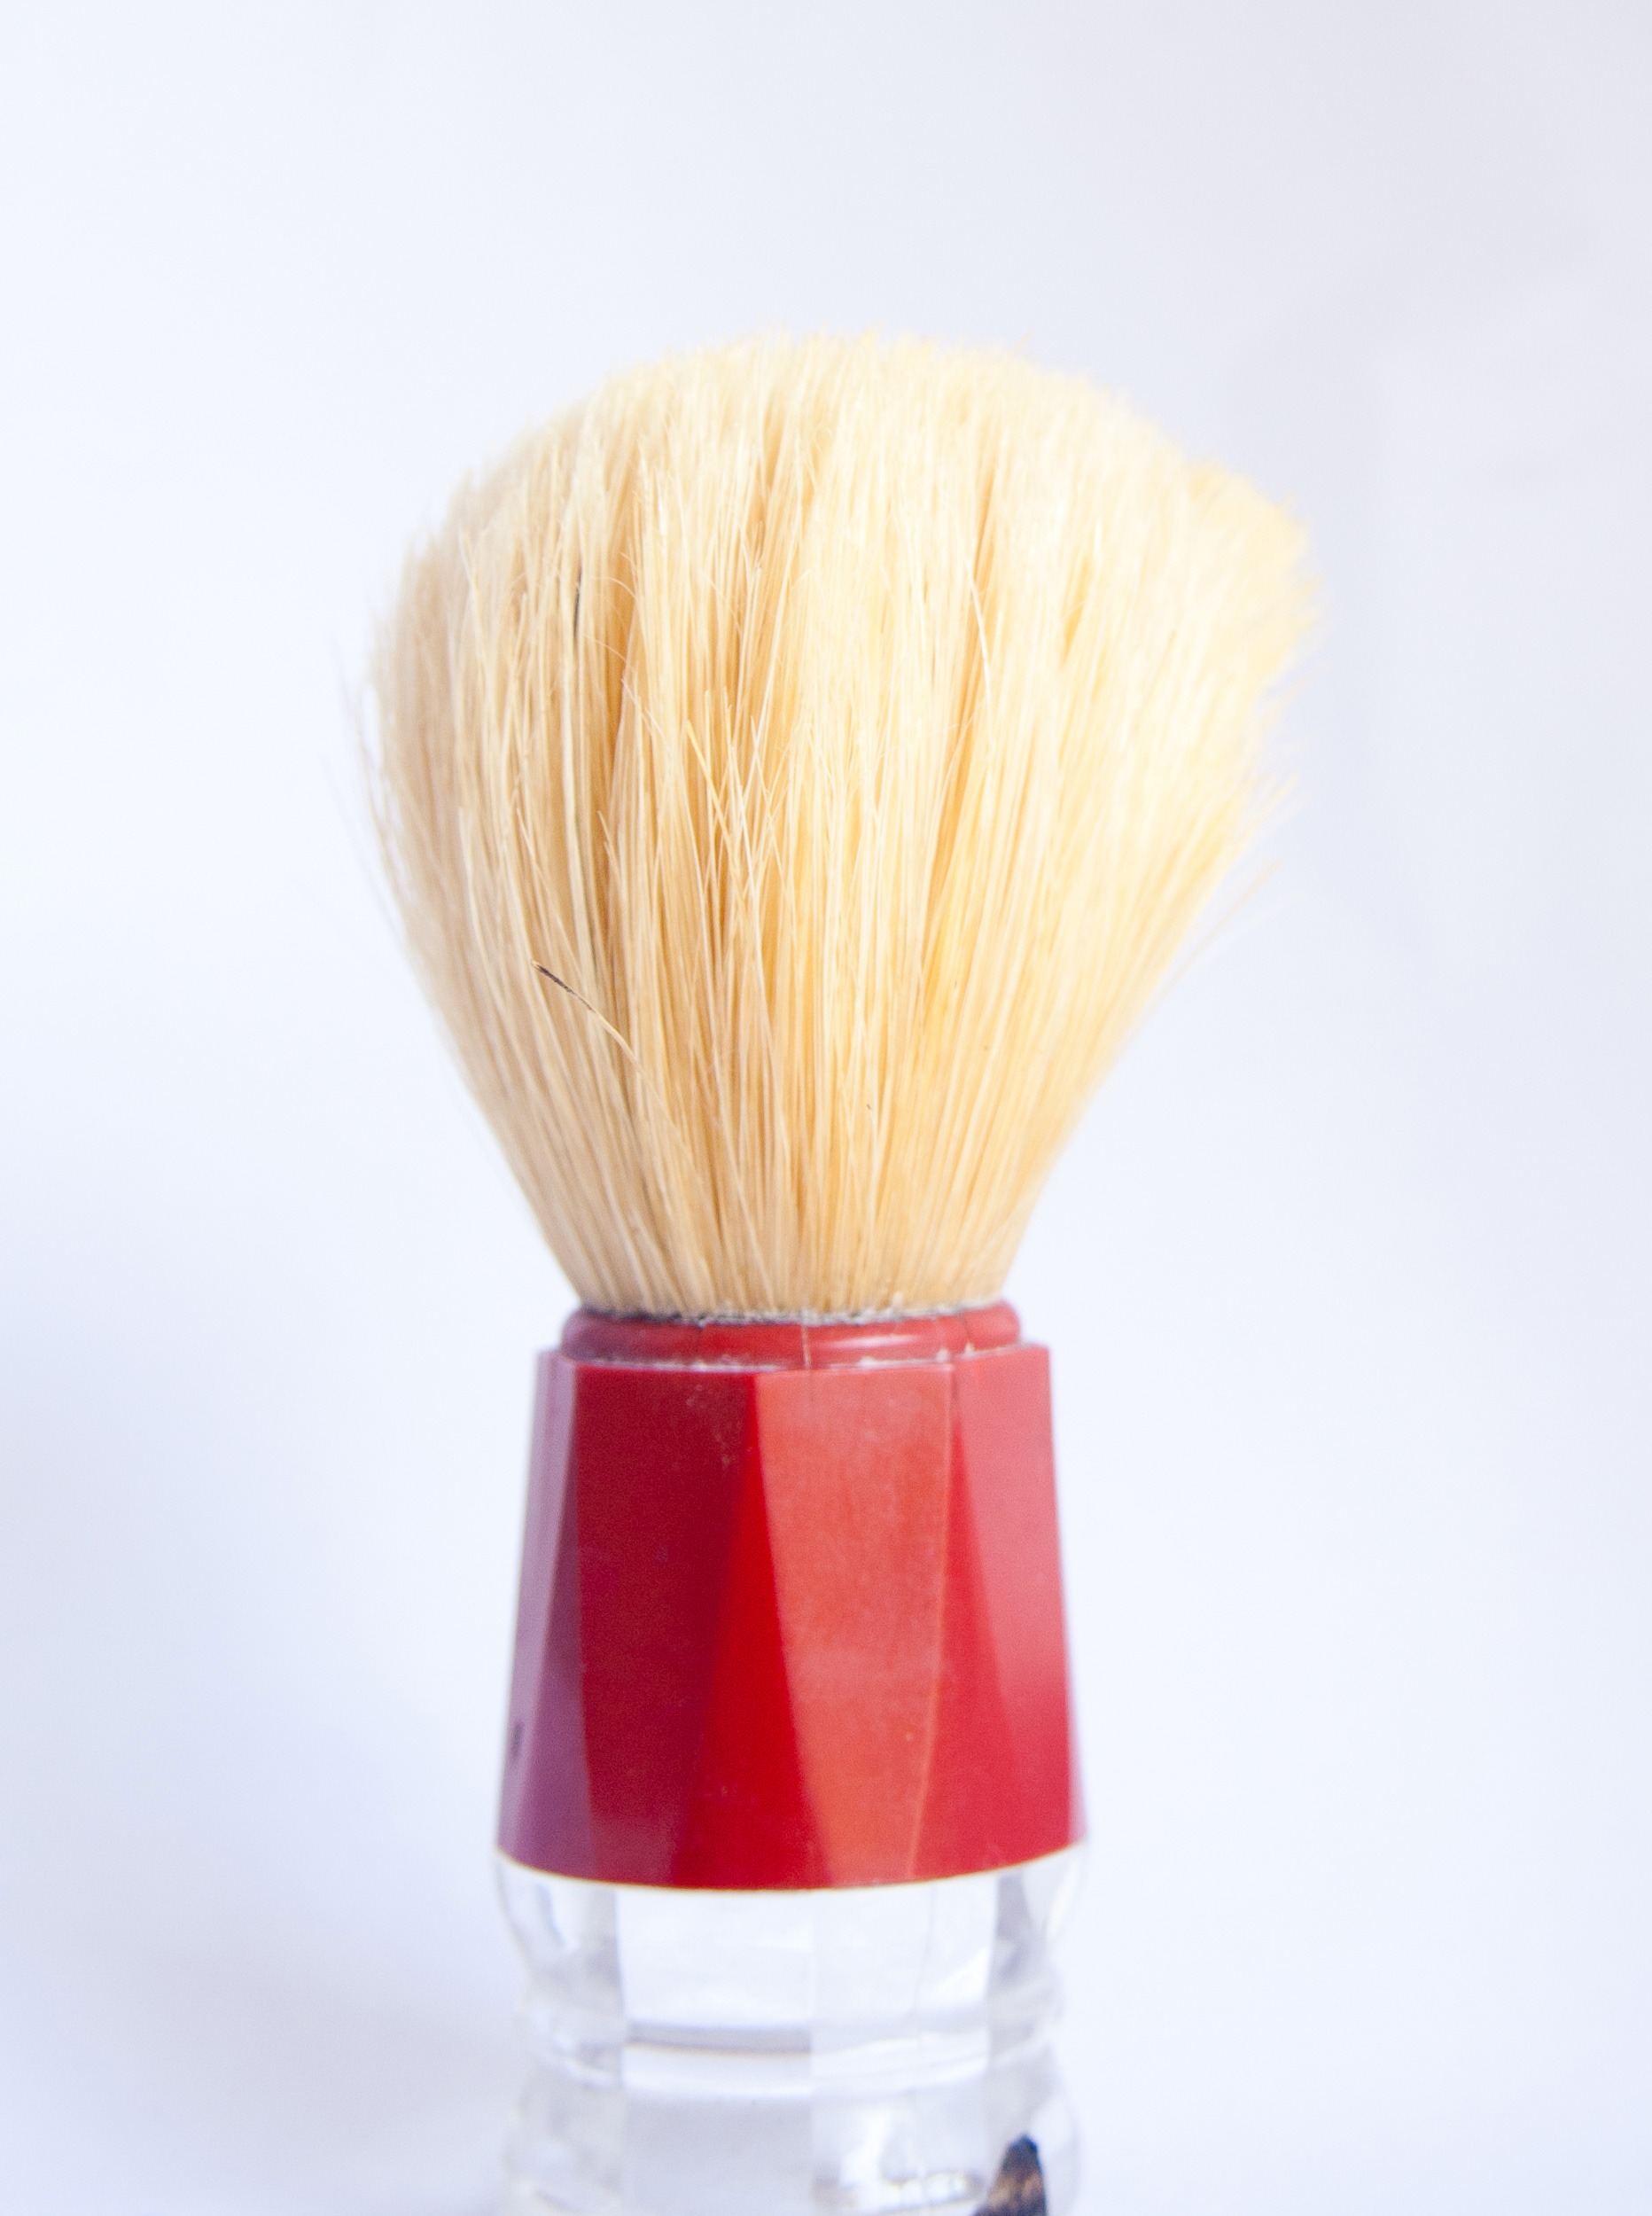
vintage, retro, brush, tool, care, beard, shaving, barber, accessory, hygiene, shaving brush